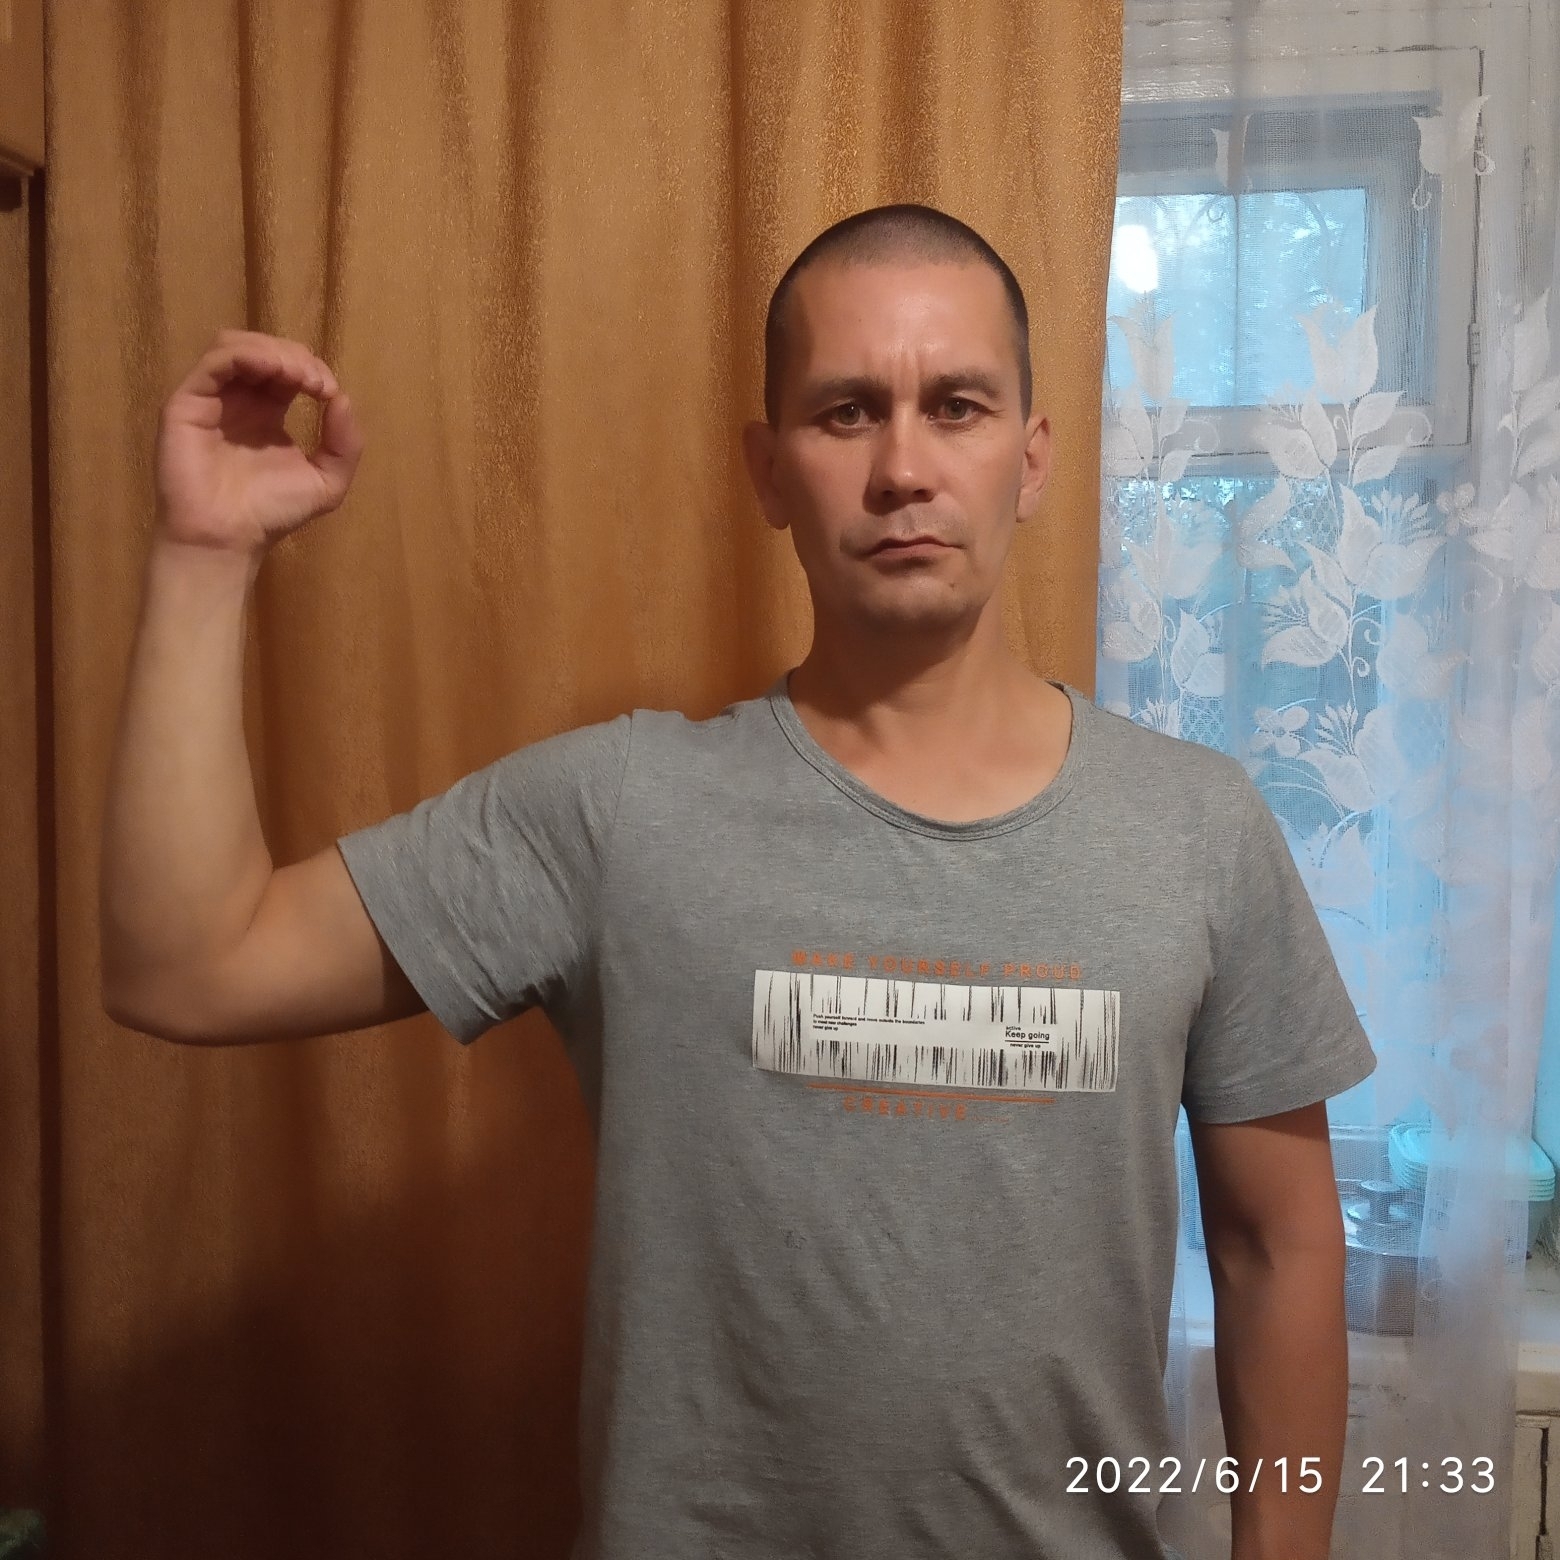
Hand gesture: grip